John Murray (publishing house)

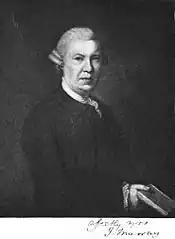
John Murray (1745–1793), the eponymous founder of the publishing house

The business was founded in London, England, in 1768 by John Murray (1737–1793), an Edinburgh-born Royal Marines officer, who built up a list of authors including Isaac D'Israeli and published the "English Review".